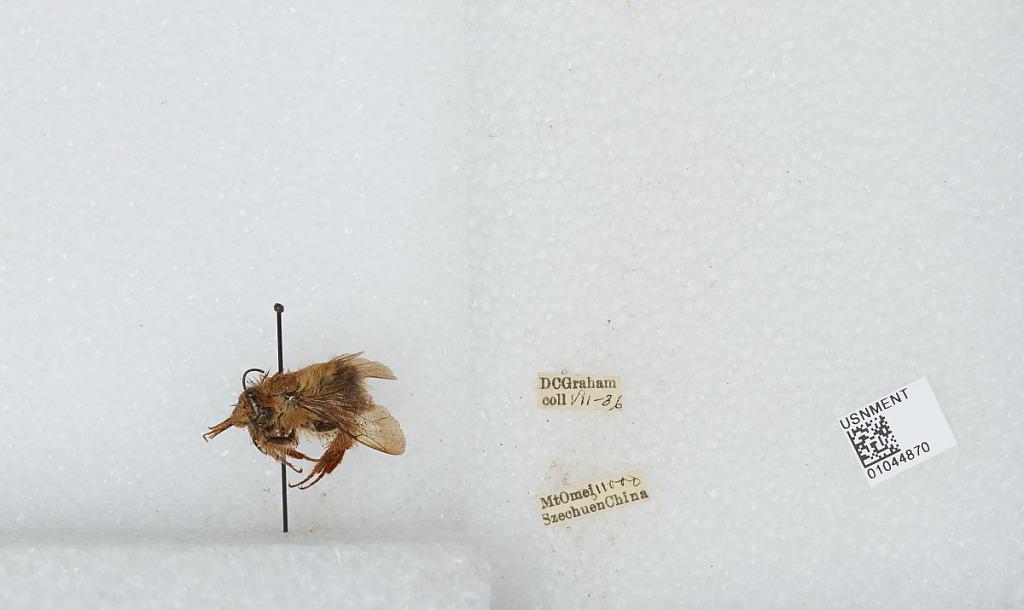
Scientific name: Bombus sp.
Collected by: D. Graham
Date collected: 1936-7-
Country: China
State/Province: Sichuan
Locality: Mt Omei